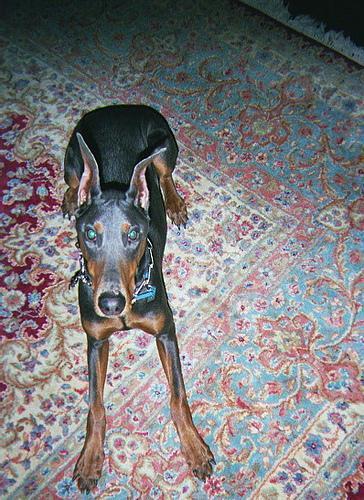
Doberman